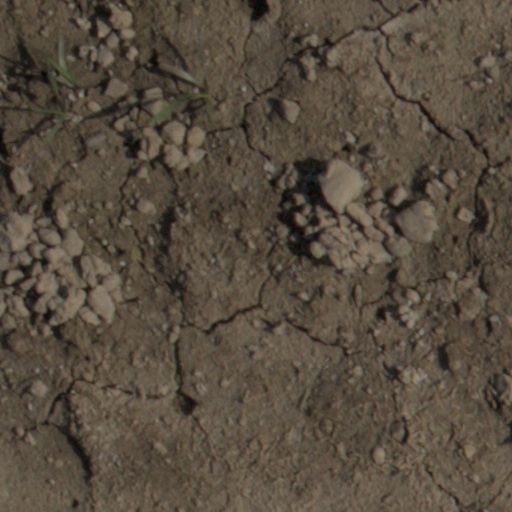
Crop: wheat